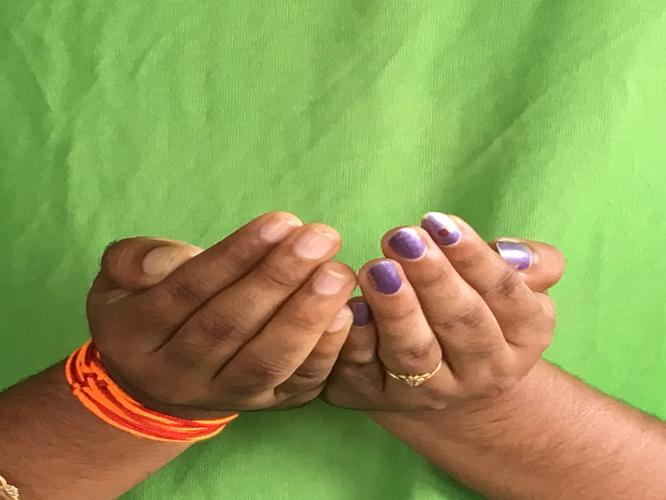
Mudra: Pushpaputa
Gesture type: double_hand